Mérida (state)

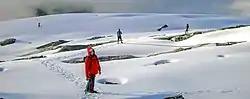
Snow in the Pico Humboldt.

The climate is temperate but in the relatively small area of Mérida state, there are usually several dramatic climatic changes that occur daily. The climate in Mérida city has an average high temperatures between 24 °C and 25 °C, and low temperatures between 14 °C and 16 °C. At higher peaks on the Sierra Nevada de Mérida, temperatures tend to be under 0 °C. El Vigía sees temperatures around 28 °C. It rains almost every late afternoon in January–February. These are the coldest months. In August and September it often rains at night.